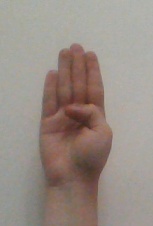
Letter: kaaf